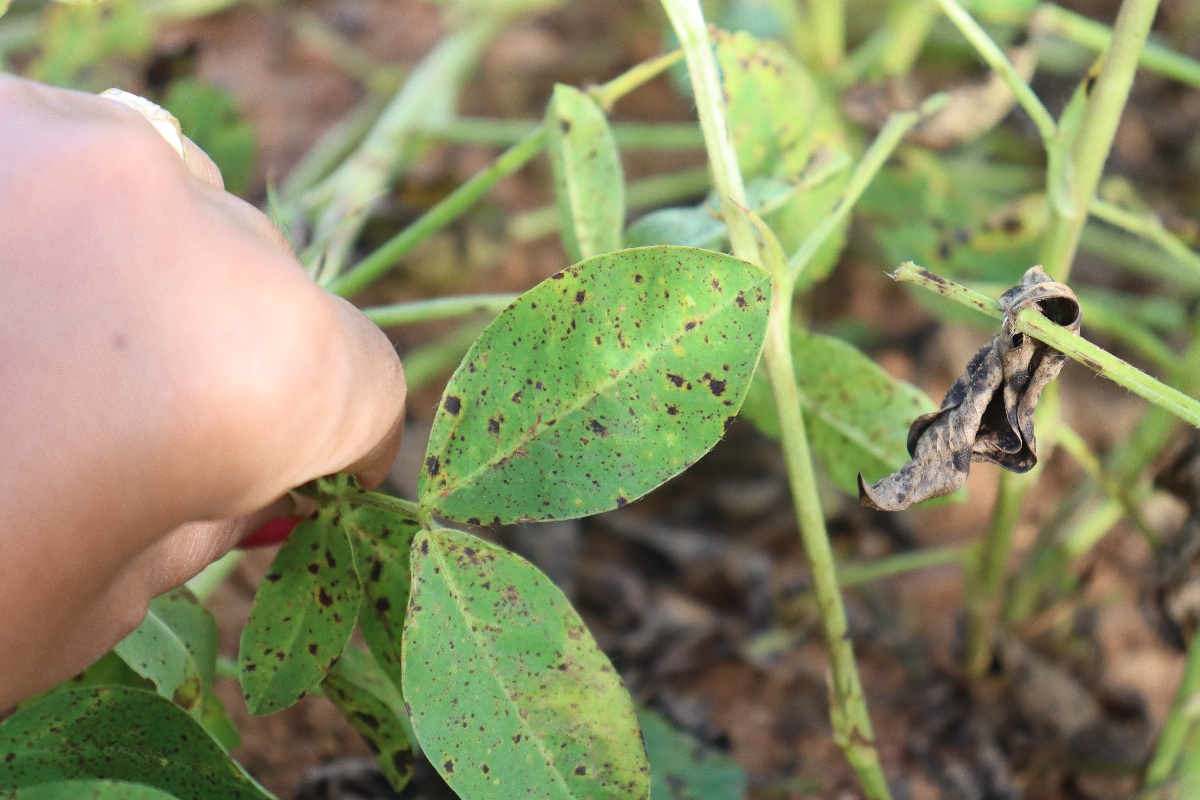
Label: late leaf spot